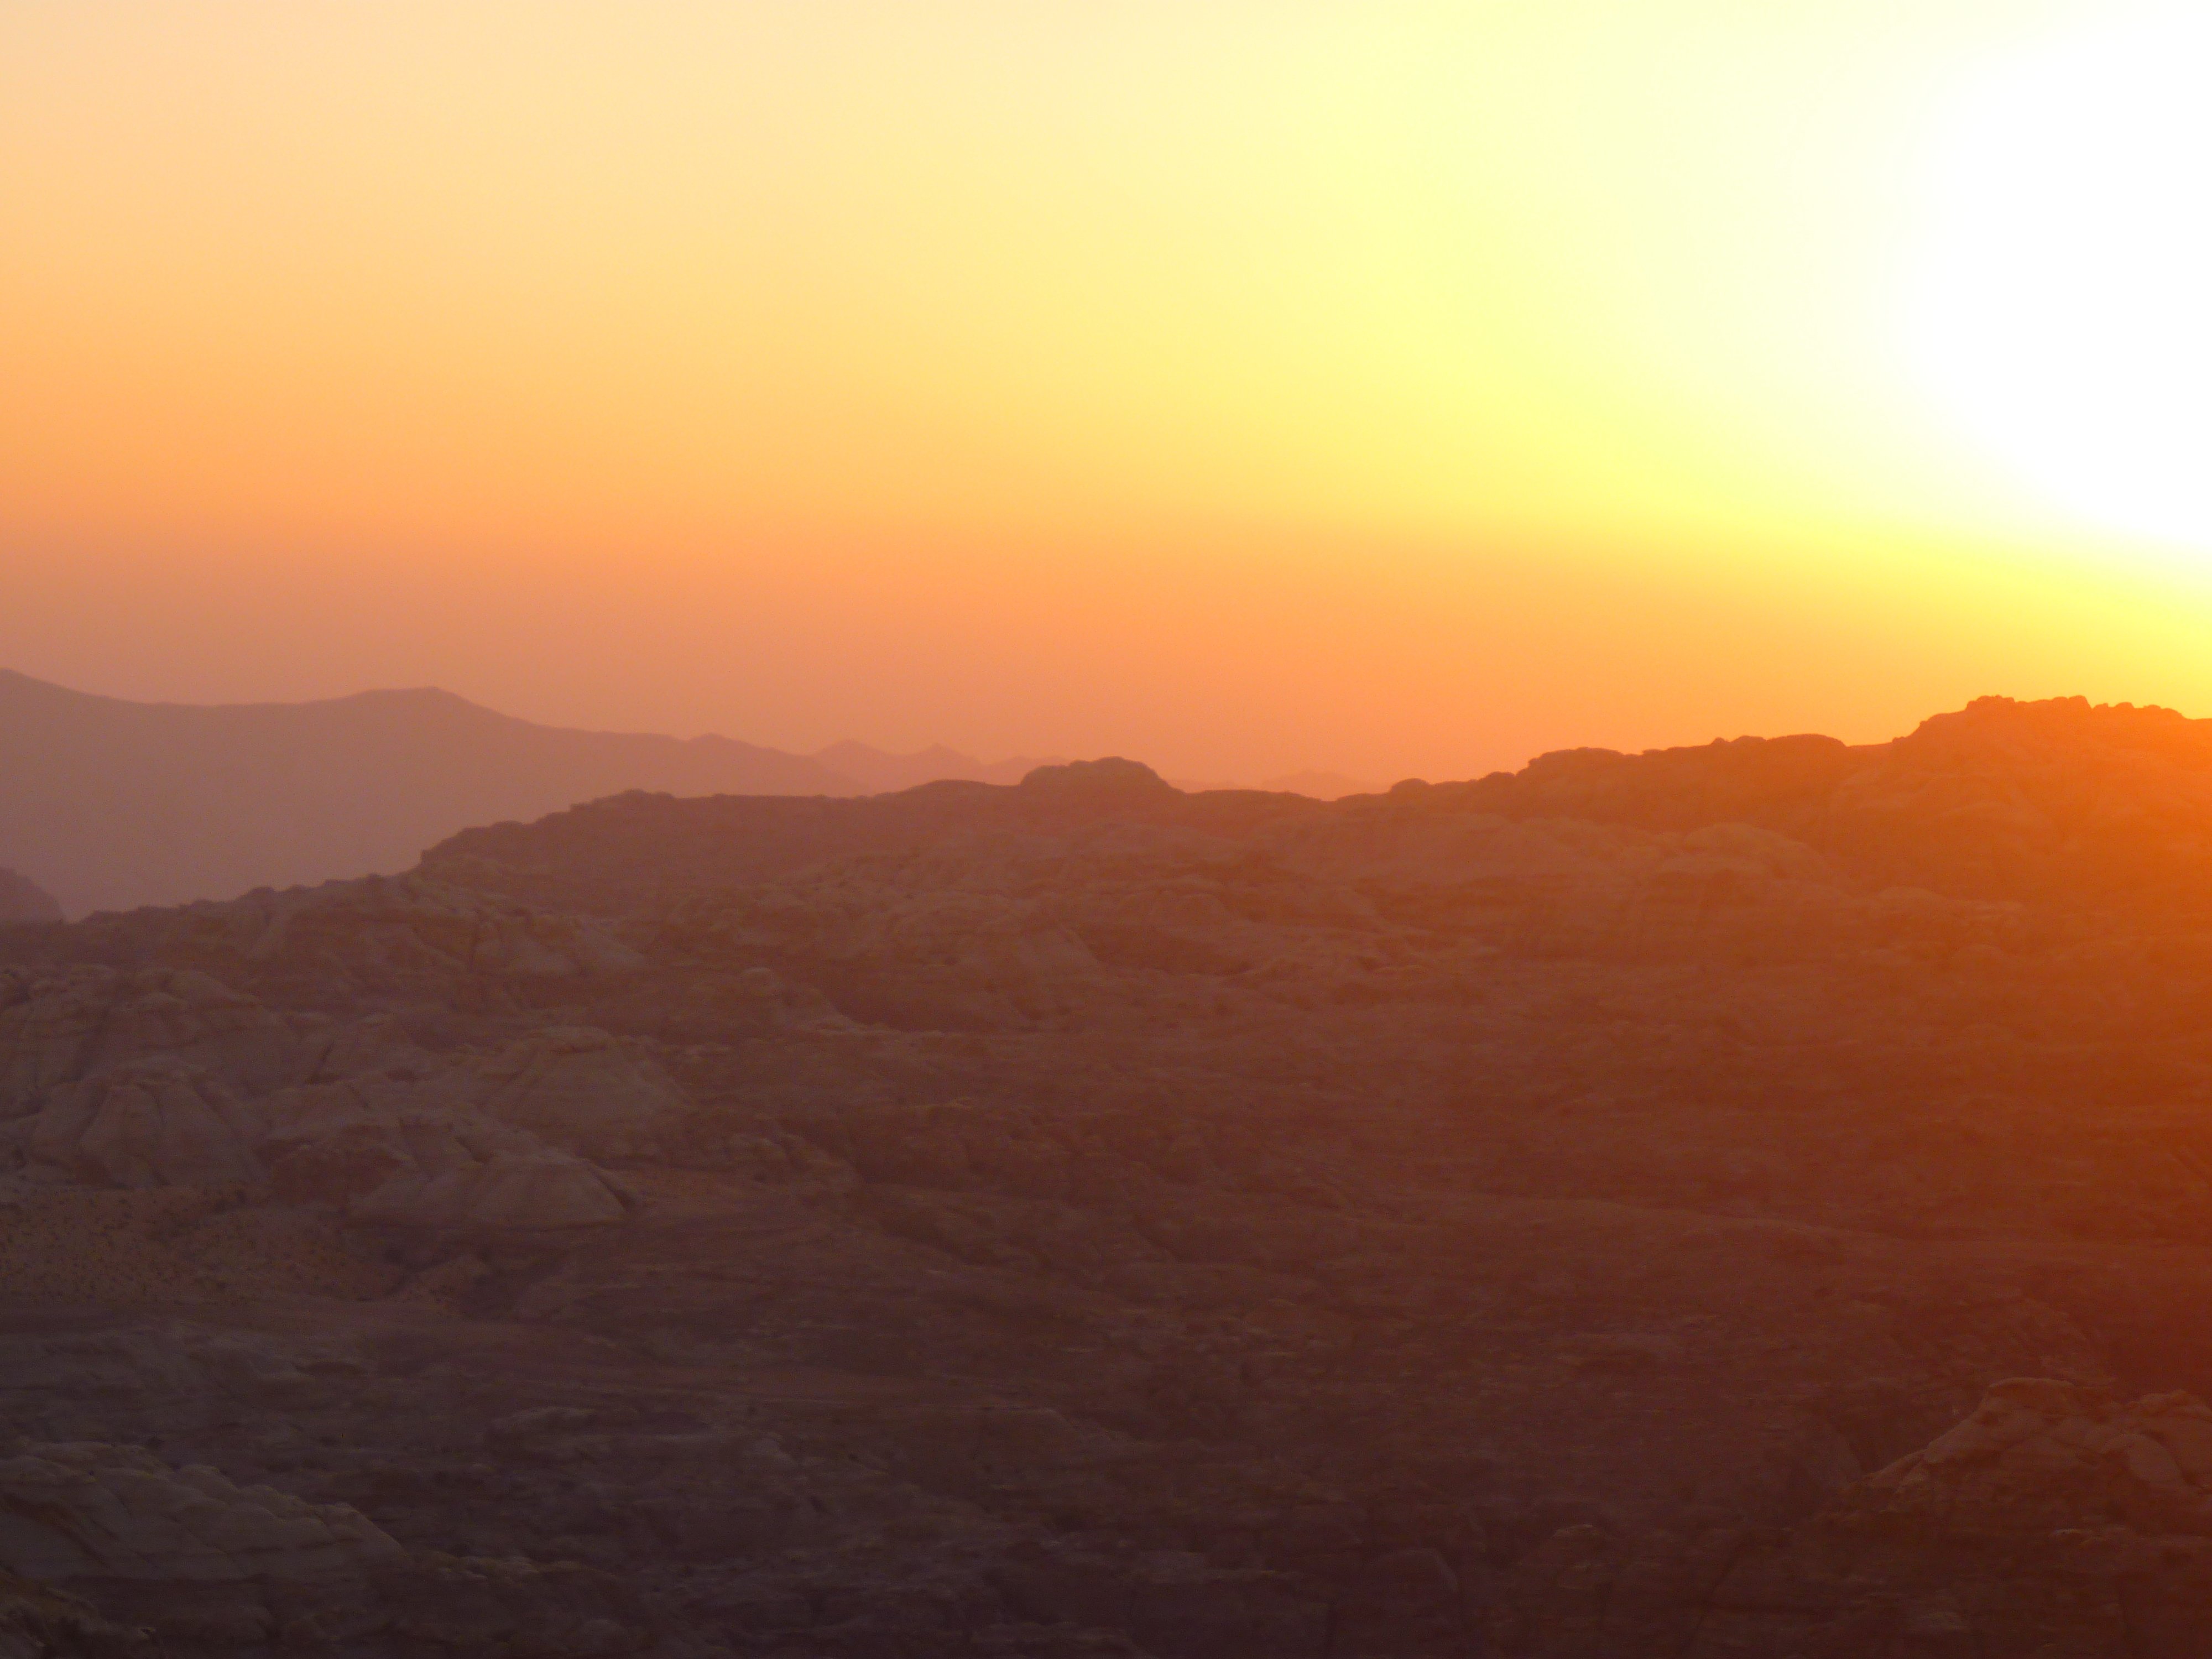
landscape, horizon, mountain, sun, sunrise, sunset, sunlight, morning, hill, desert, dawn, valley, travel, dusk, holiday, romance, plain, jordan, plateau, abendstimmung, petra, afterglow, back light, landform, middle east, natural environment, geographical feature, atmospheric phenomenon, mountainous landforms